Piedra de Sol

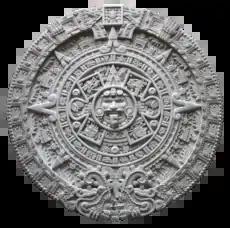
The Aztec sun stone after which the poem is named, and used on the cover of some editions

Piedra de Sol ("Sunstone") is the poem written by Octavio Paz in 1957 that helped launch his international reputation. In the presentation speech of his Nobel Prize in 1990, "Sunstone" was later praised as "one of the high points of Paz's poetry…This suggestive work with its many layers of meaning seems to incorporate, interpret and reconstrue major existential questions, death, time, love and reality".